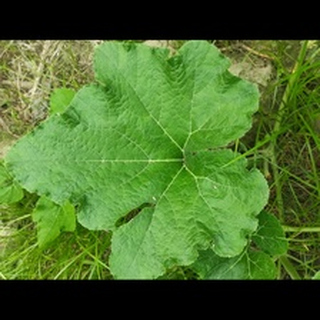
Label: healthy_pumpkin